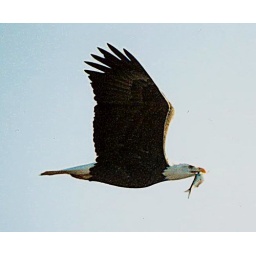
Winter river ice brings the eagles to clear water below the Alton Dam.